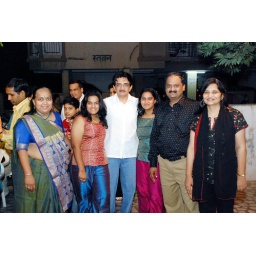
the twin lill' girls beside the man in white shirt are my kids.. nirja and shailja